Bobby Caldwell

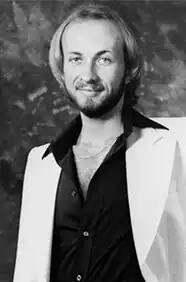
Caldwell in 1976

Robert Hunter Caldwell (August 15, 1951 – March 14, 2023) was an American singer and songwriter. He released several albums spanning R&B, soul, jazz, and adult contemporary. He is known for his soulful and versatile vocals. Caldwell released the hit single and his signature song "What You Won't Do for Love" from his double platinum debut album "Bobby Caldwell" in 1978. After several R&B and smooth jazz albums, Caldwell turned to singing standards from the Great American Songbook. He wrote many songs for other artists, including the "Billboard" Hot 100 No. 1 single "The Next Time I Fall" for Amy Grant and Peter Cetera. Caldwell's musical catalog is perhaps best known today for its later sampling by several prolific hip hop and R&B artists.